Benedict Arnold

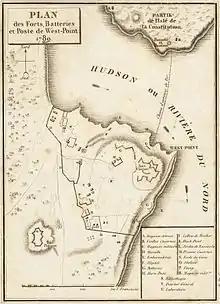
A French map of West Point in 1780

Arnold and André finally met on September 21 at the Joshua Hett Smith House. On the morning of September 22, from their position at Teller's Point, two American rebels (under the command of Colonel James Livingston), John "Jack" Peterson and Moses Sherwood, fired on , the ship that was intended to carry André back to New York. This action did little damage besides giving the captain, Andrew Sutherland, a splinter in his nose—but the splinter prompted "Vulture" to retreat, forcing André to return to New York overland. Arnold wrote out passes for André so that he would be able to pass through the lines, and he also gave him plans for West Point.